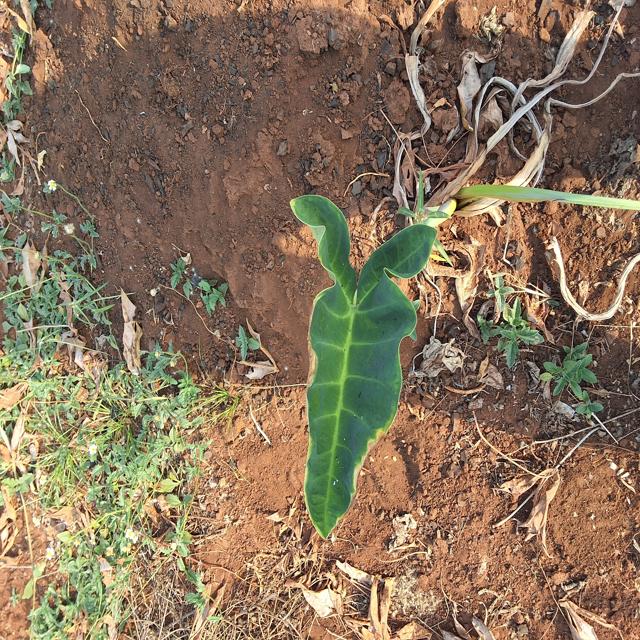
Label: Early_Blight